David Davis (Supreme Court justice)

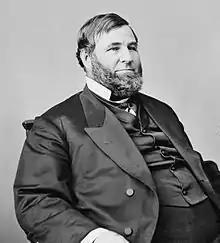
David Davis (circa 1855–1865)

Upon his graduation from Yale in 1835, Davis moved to Bloomington, Illinois, to practice law. Davis served as a member of the Illinois House of Representatives in 1845 and a delegate to the Illinois constitutional convention in McLean County, 1847. From 1848 to 1862, Davis presided over the court of the Illinois Eighth Circuit, the same circuit where his friend, attorney Abraham Lincoln, was practicing.